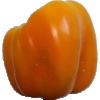
Label: yellow_pepper